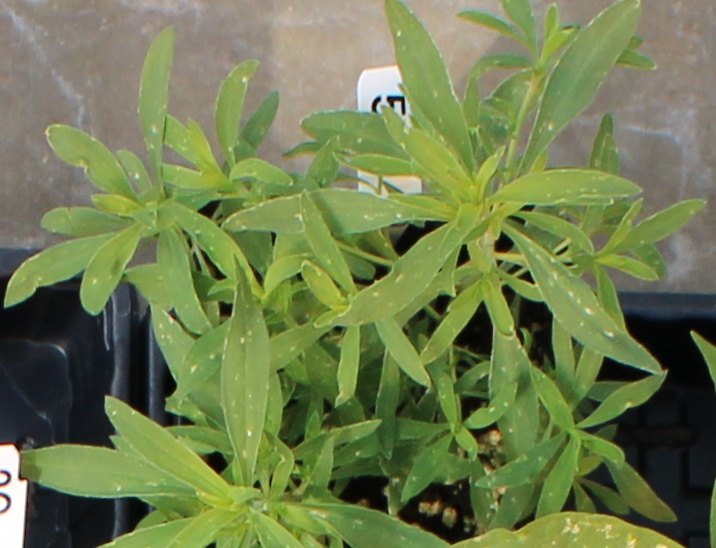
Label: Kochia